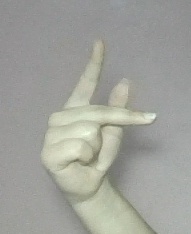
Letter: dha